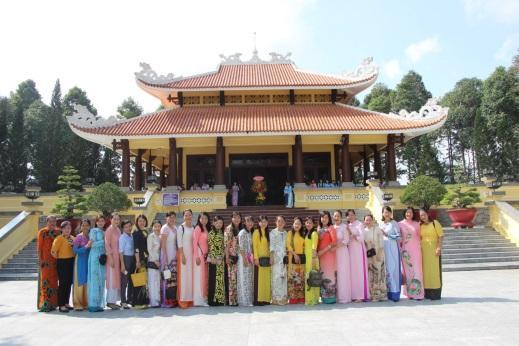
có một đoàn người đang chụp ảnh trước một căn nhà có kiến trúc cổ